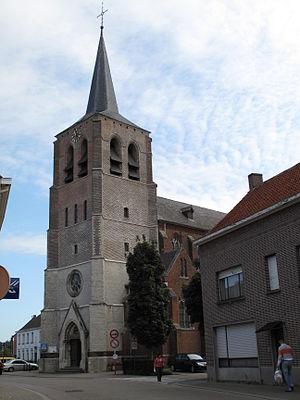
Noorderwijk est une section de la ville belge de Herentals située en Région flamande dans la province d'Anvers.